Lumen Technologies

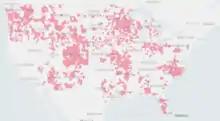
Availability map by zip code as of 2016

In July 2011, CenturyLink acquired Savvis, Inc., a global provider of cloud infrastructure and hosted IT services for $2 billion, which represented all outstanding shares of Savvis common stock at $40 per share. This acquisition allowed CenturyLink to provide expanded managed hosting and cloud services. In October 2012, Savvis acquired the ITO Business Division of Ciber, which added managed services to their business. By December, CenturyLink launched Savvisdirect an expansion of CenturyLink's portfolio of Savvis cloud services for small businesses, IT administrators, and developers. In June 2013, Savis acquired AppFog, a Portland-based Platform as a Service provider. In November CenturyLink acquired Tier 3 a Seattle-based infrastructure as a service (IaaS), platform, and provider of advanced cloud management. However, Tier 3 became part of CenturyLink Cloud rather than Savvis. At the time, Tier 3 operated nine data centers in the Seattle region while Savvis operated 55. CenturyLink planned to build out two to four new datacenters in 2014. The CTO of Tier3, Jared Wray, took the CenturyLink Cloud CTO position after the acquisition. SavvisDirect was retired in 2014 as part of an internal consolidation of CenturyLink's cloud service offerings.